Sky position (RA, Dec in degrees): 177.807, 3.327
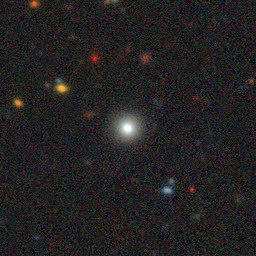
Galaxy morphology: Round Smooth Galaxies